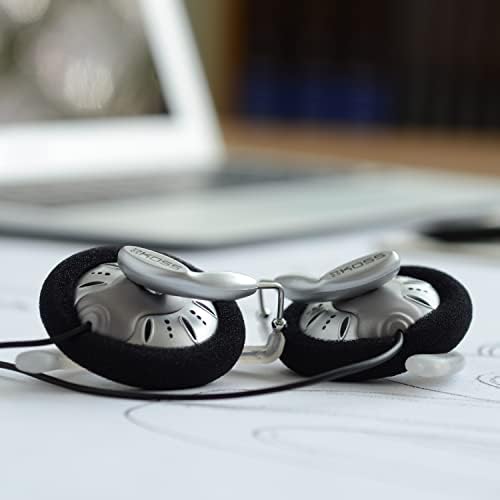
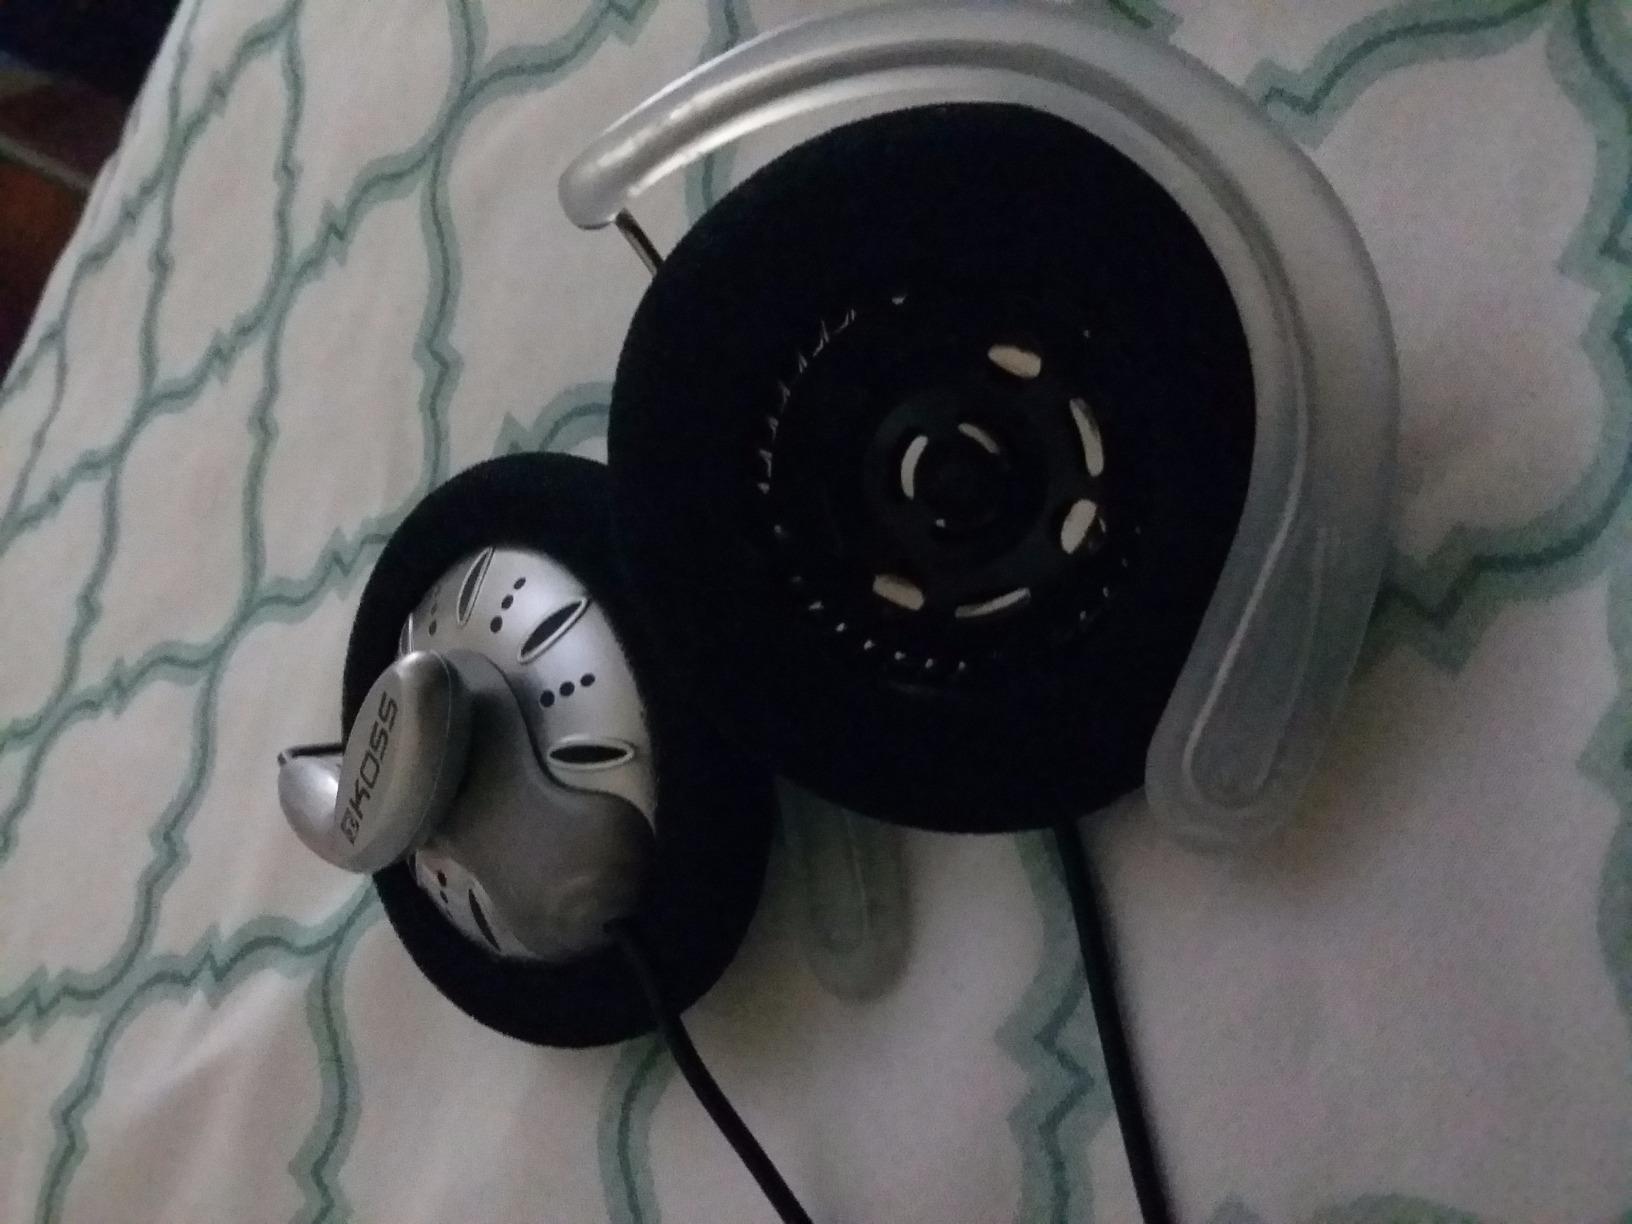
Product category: headphones
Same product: yes